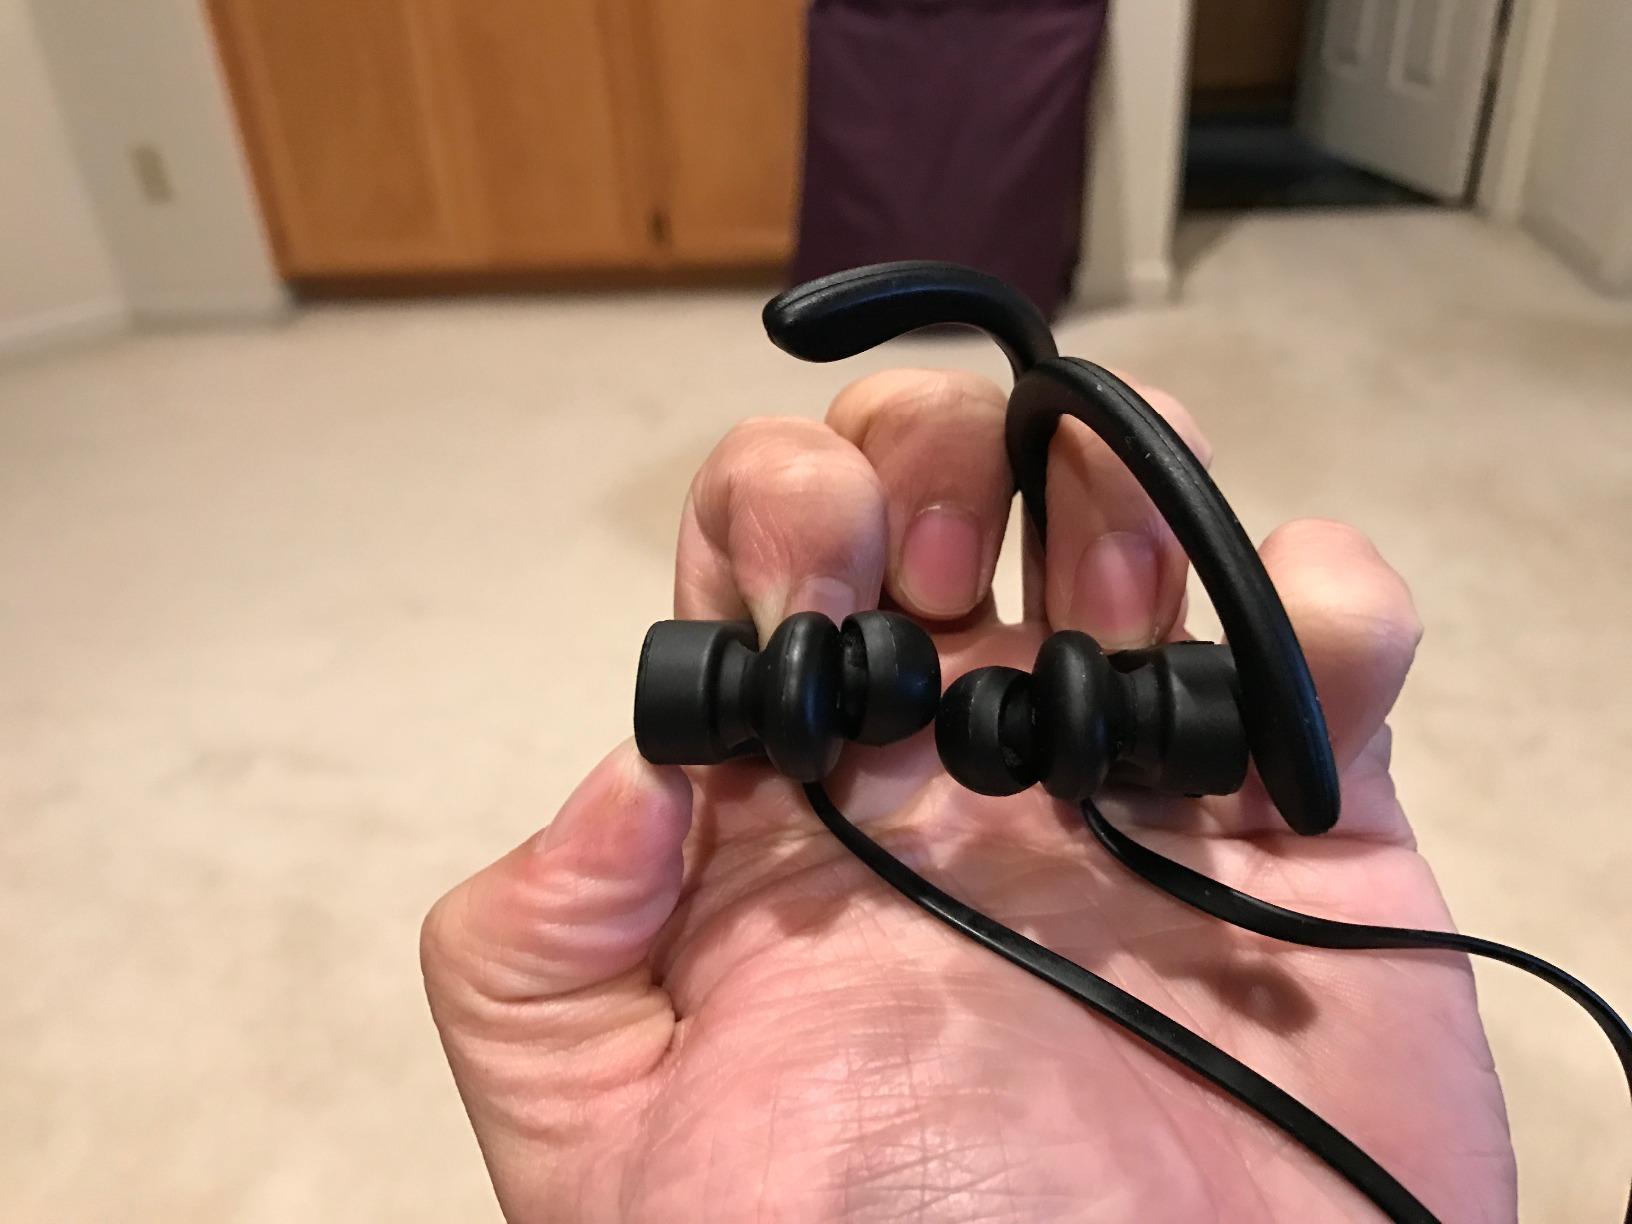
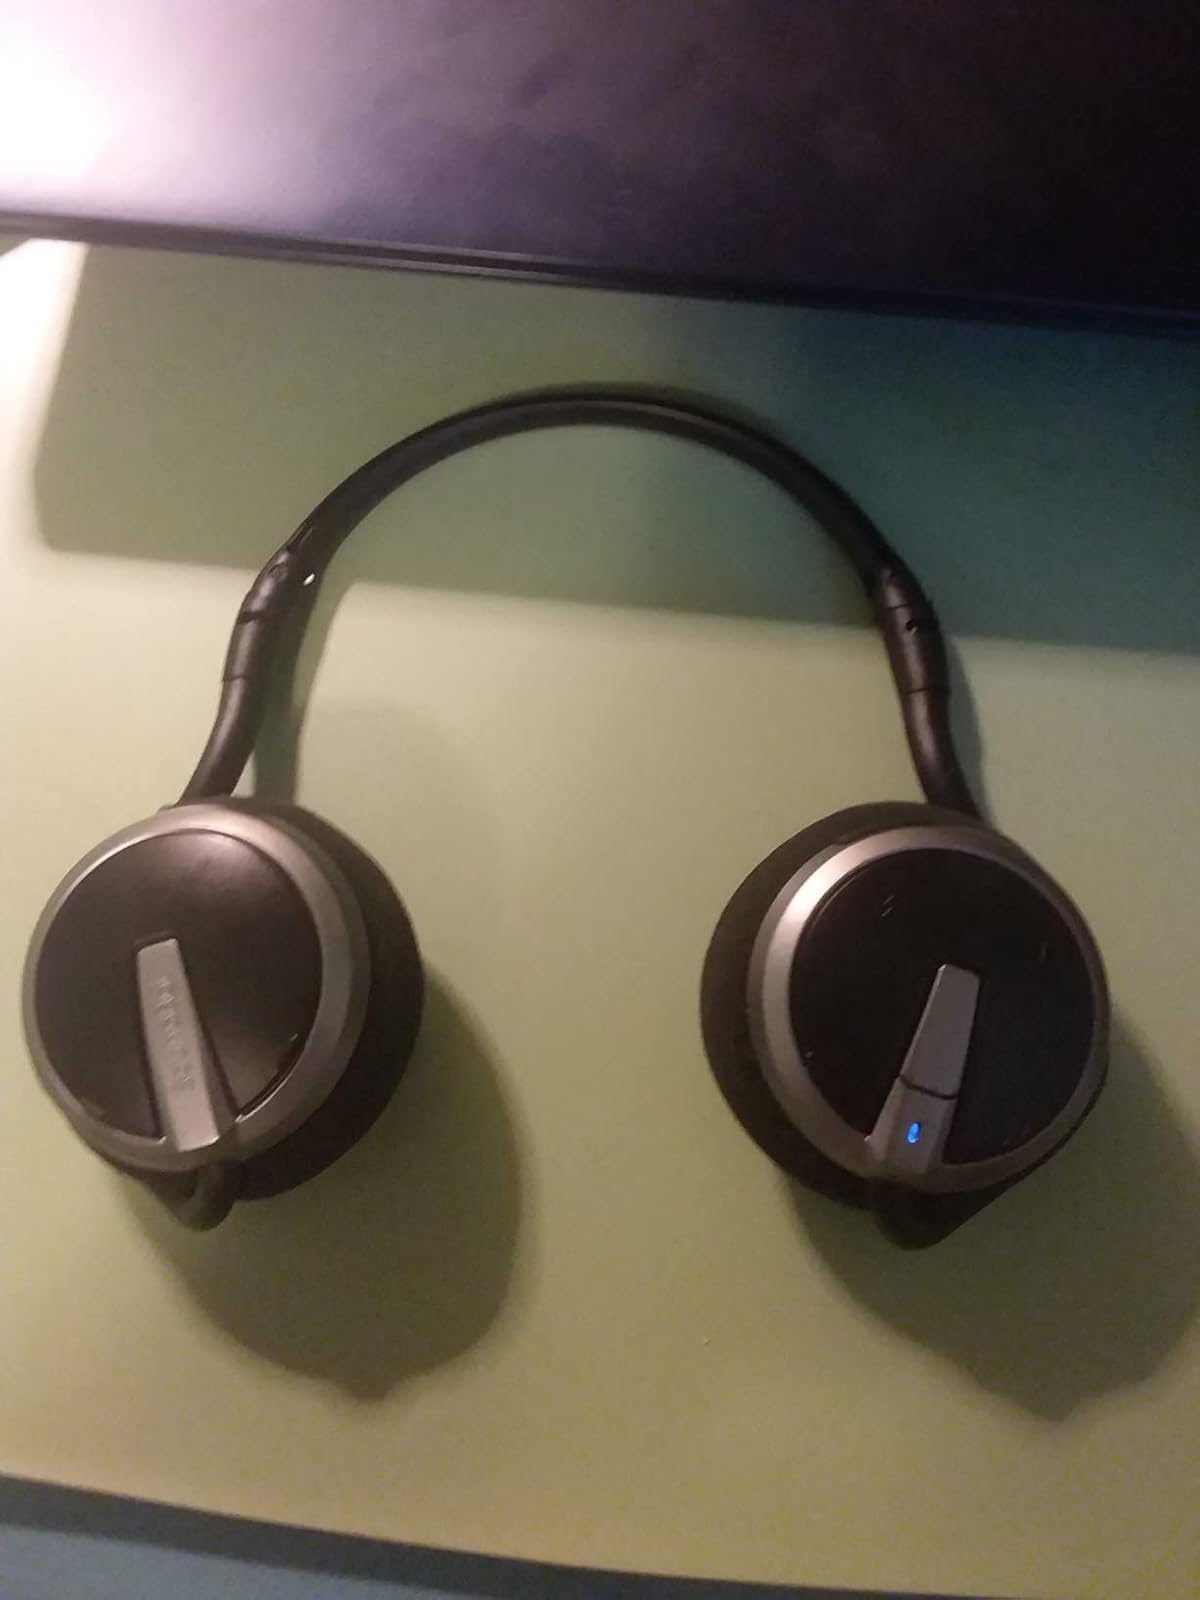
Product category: headphones
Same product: no